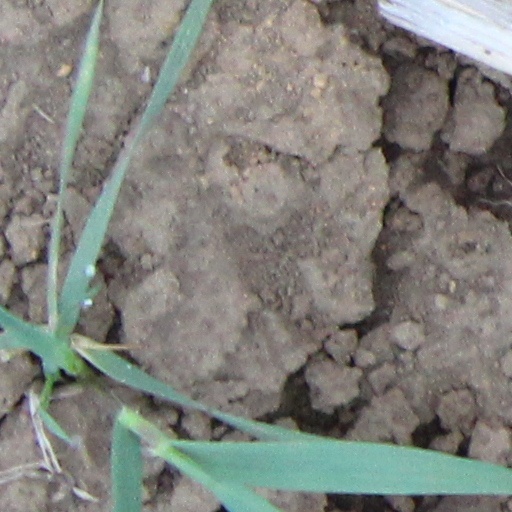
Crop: wheat